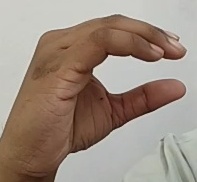
ASL sign: C